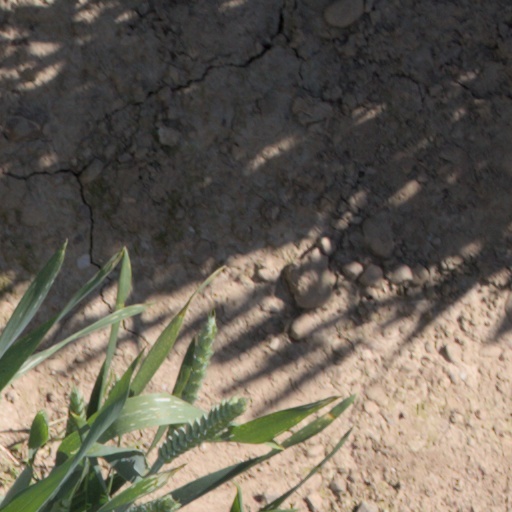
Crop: wheat